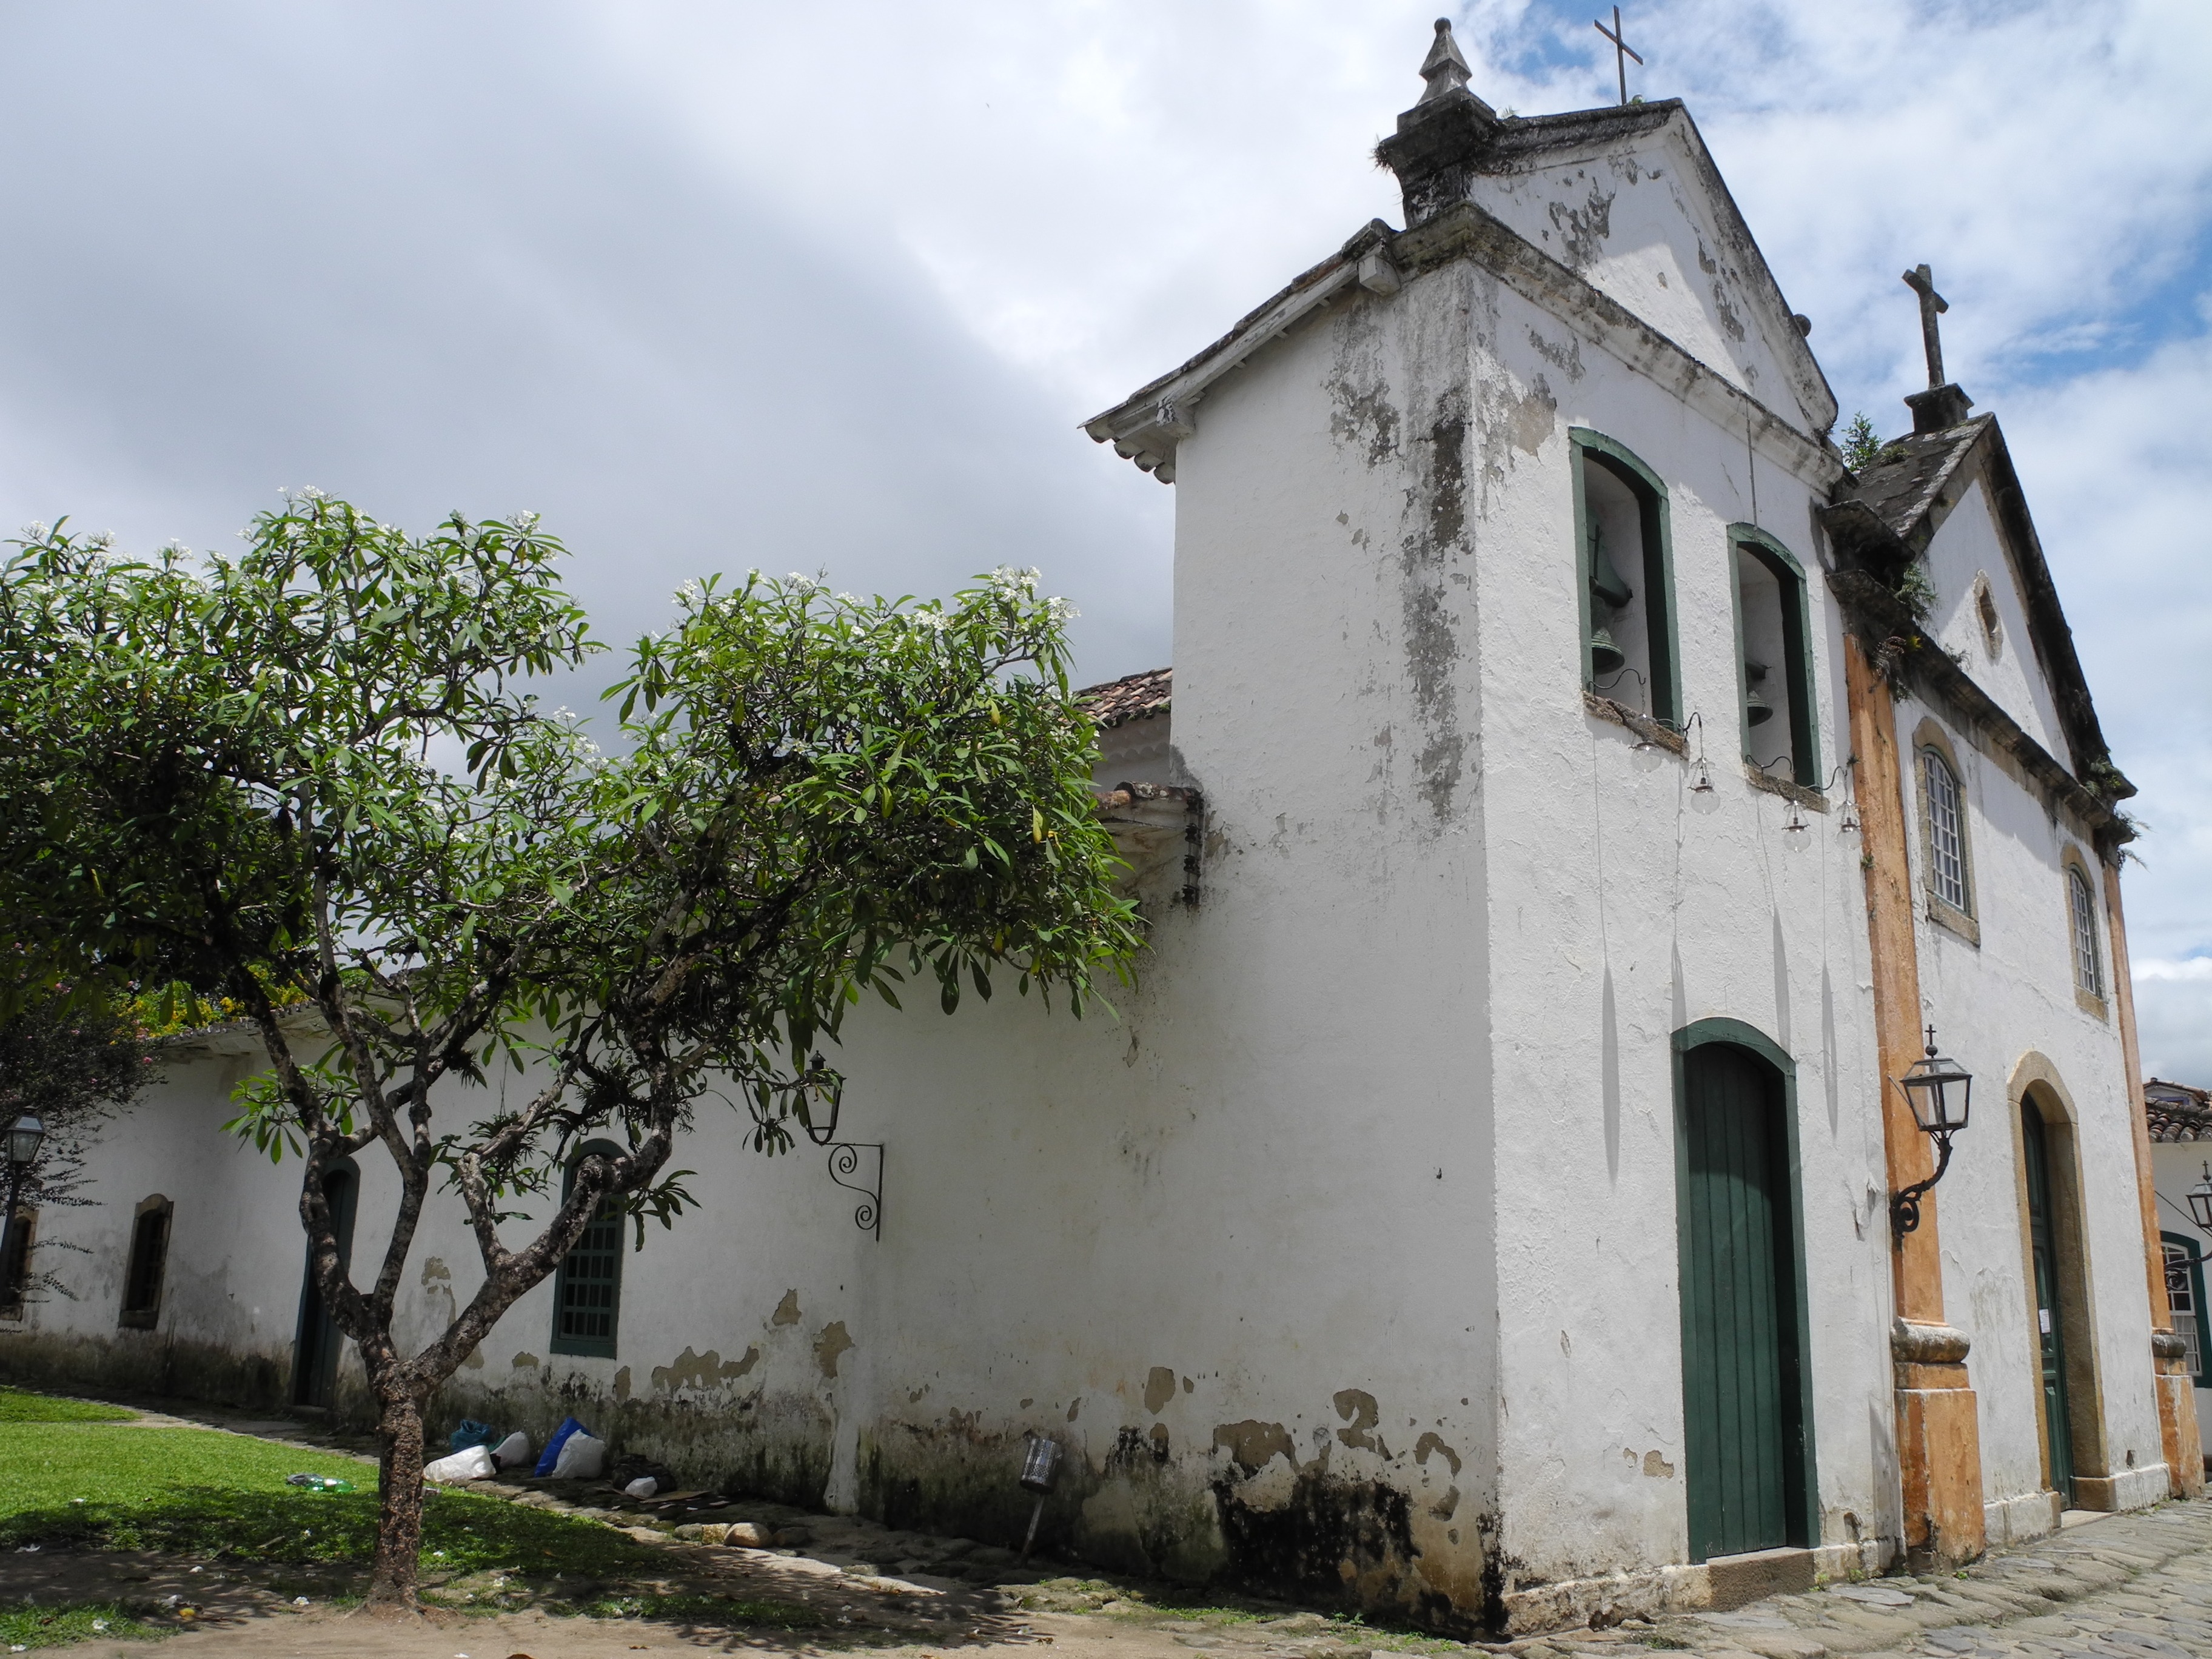
architecture, structure, house, town, building, city, village, religion, church, chapel, historic, tourism, place of worship, religious, design, ruins, monastery, estate, brazil, traditional, paraty, rural area, architecture design, spanish missions in california